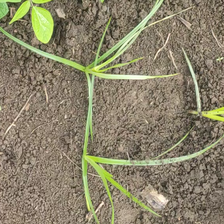
Weed species: Lavhala_(Cyperus_Rotundus)